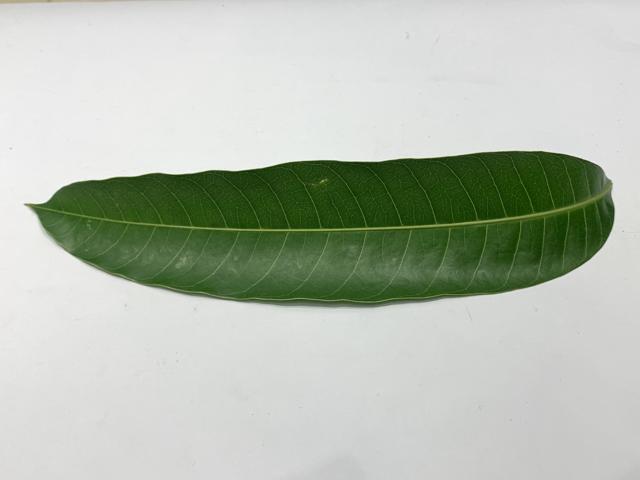
Mango leaf variety: Fazli